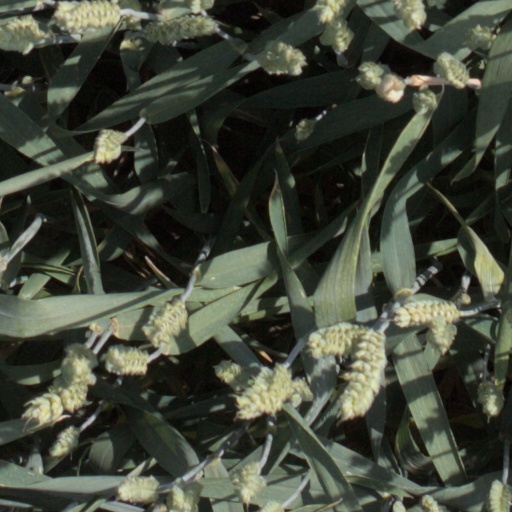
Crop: wheat